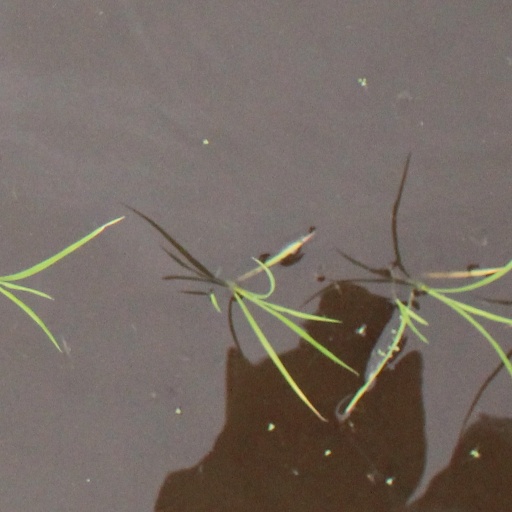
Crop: rice